Roy Lichtenstein

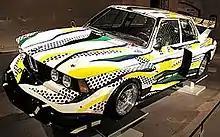
Group 5 Racing Version of BMW 320i, painted in 1977 by Roy Lichtenstein

It was at this time that Lichtenstein began to find fame not just in America but worldwide. He moved back to New York to be at the center of the art scene and resigned from Rutgers University in 1964 to concentrate on his painting. Lichtenstein used oil and Magna (early acrylic) paint in his best known works, such as "Drowning Girl" (1963), which was appropriated from the lead story in DC Comics' "Secret Hearts" No. 83, drawn by Tony Abruzzo. ("Drowning Girl" now hangs in the Museum of Modern Art, New York.) "Drowning Girl" also features thick outlines, bold colors and Ben-Day dots, as if created by photographic reproduction. Of his own work, Lichtenstein would say that the Abstract Expressionists "put things down on the canvas and responded to what they had done, to the color positions and sizes. My style looks completely different, but the nature of putting down lines pretty much is the same; mine just don't come out looking calligraphic, like Pollock's or Kline's."